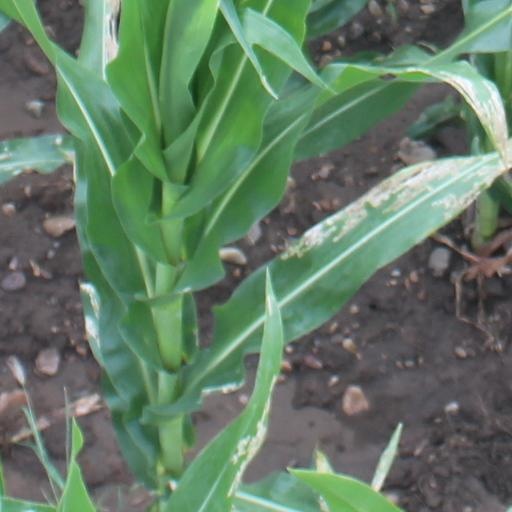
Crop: maize; corn